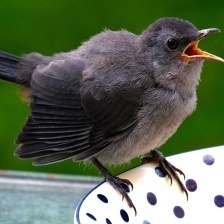
Species: GRAY CATBIRD
Scientific name: DUMETELLA CAROLINENSIS